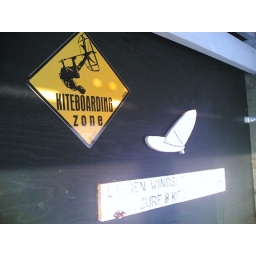
beside a frozen lake -20 degrees. The last time I saw this sign was in Tarifa!